Membership discrimination in California clubs

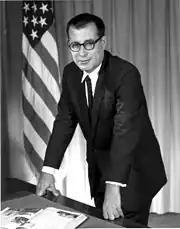
Harold Brown was admitted to the California Club in 1976.

In 1976 the California Club admitted a Jew, Harold Brown, the United States Secretary of Defense and former president of the California Institute of Technology, "several years after he was first nominated for membership" by Franklin David Murphy, chairman of the board of the Times-Mirror Company, and after "a protracted struggle among club members."